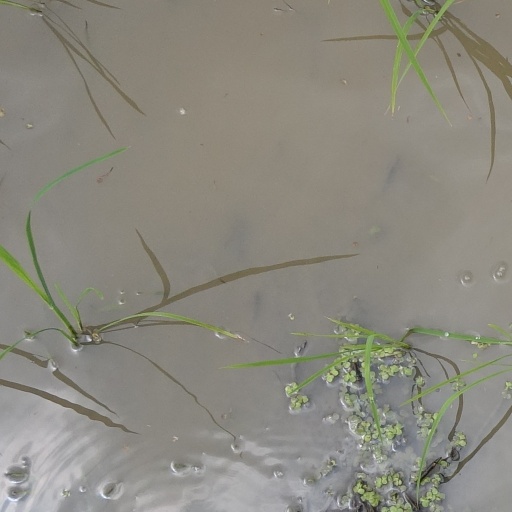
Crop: rice